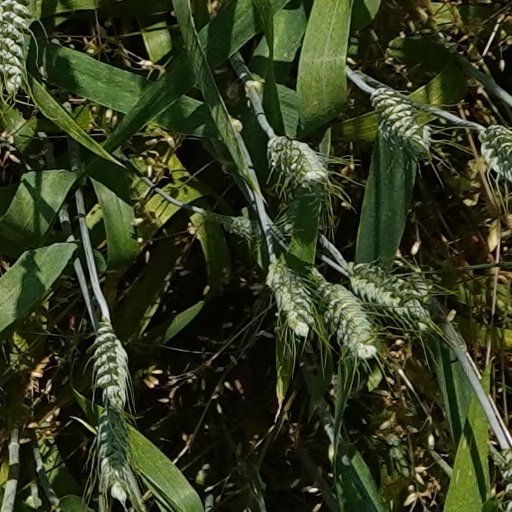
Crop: wheat